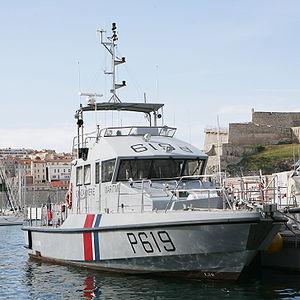
Une vedette côtière de surveillance maritime, ou VCSM, est une vedette de servitude de la gendarmerie maritime française de type RPB 20 entrée en service entre 2003 et 2005. La VCSM a été conçue selon la réglementation civile pour une navigation en troisième catégorie de la Marine marchande. Conçue par Raidco Marine, les 24 unités sont construites par les Chantiers Navals Bordelais.